Peruvian Public Ministry controversy

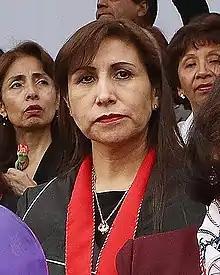
Attorney General of Peru, Patricia Benavides, the primary individual investigated in Operation Valkyrie V

An investigation surrounding the Public Ministry of Peru, known as Operation Valkyrie V (Spanish: "Operación Valquiria V") resulted with a controversy surrounding the Attorney General of Peru, Patricia Benavides, who was alleged to head a criminal organization. The scandal revolved around alleged irregularities with the decisions of electing the Ombudsman of Peru Josué Gutiérrez Cóndor, dismissing former attorney general Zoraida Ávalos and attempts to remove the members of the National Board of Justice (JNJ), all in reported attempts for Benavides to main control of the Public Ministry by nominating allies in judicial positions.